Antoni Gaudí

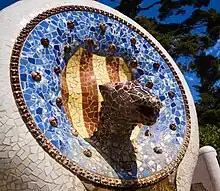
A fountain in Park Güell depicting a snake and the Catalan coat of arms, a common symbol in Gaudí's works

In 1920 he was beaten by police in a riot during the Floral Games celebrations, a Catalan culture celebration.